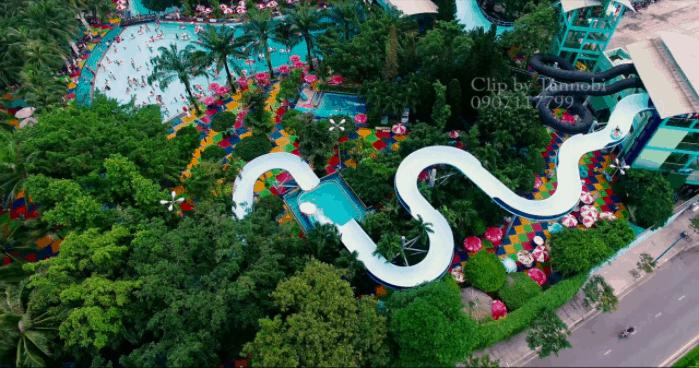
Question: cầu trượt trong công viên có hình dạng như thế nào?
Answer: cầu trượt có hình dạng uốn lượn